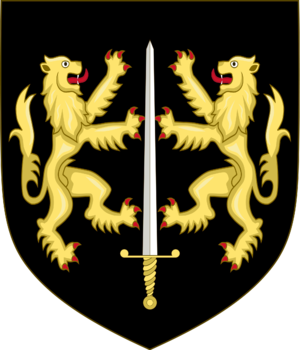
O'Carroll est un nom de famille irlandais, porté par d'illustres personnages à travers l'histoire dont le plus célèbre est Charles Carroll de Carrollton, signataire de la Déclaration d'indépendance des États-Unis.